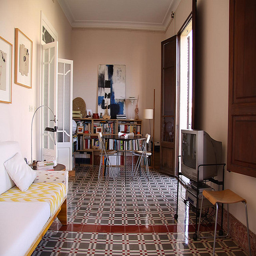
The living area is open and brightly lit by the tall window.
A shot of a bedroom with a smaller TV and bed.
This is a living room with a black, white, and maroon colored tile floor.
A empty kitchen that has table with two chairs.
In one half of the room their is a table and chairs, and in the other half there is a bed, a night stand, and a television on a cart.